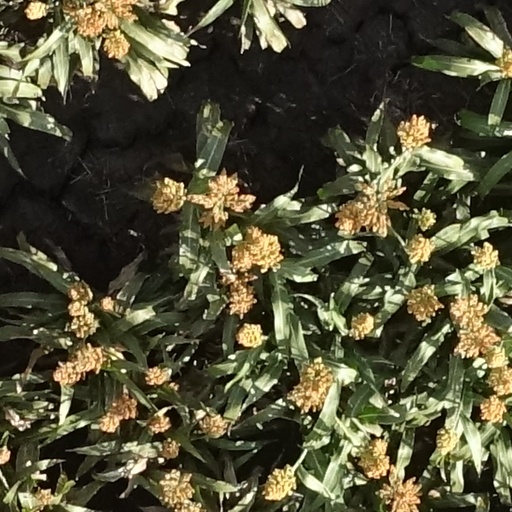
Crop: sorghum